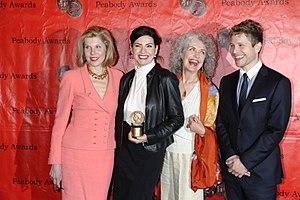
Christine Baranski est une actrice et productrice américaine, née le 2 mai 1952 à Buffalo, dans l'État de New York.